Punia, Lithuania

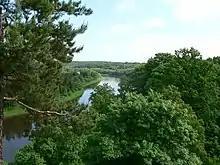
Nemunas seen from the Hill of Margiris

Punia is proud of the Hill of Margiris (30 metres high), one of the largest hill forts in Lithuania, in the bend of the Nemunas River. It is believed to be the location of legendary Pilėnai which was destroyed in 1336 by the Teutonic Knights. The heroic defence of the castle is described by Władysław Syrokomla in his poetic novel ""Margier"". The castle was rebuilt in the 16th century only to be soon destroyed again.